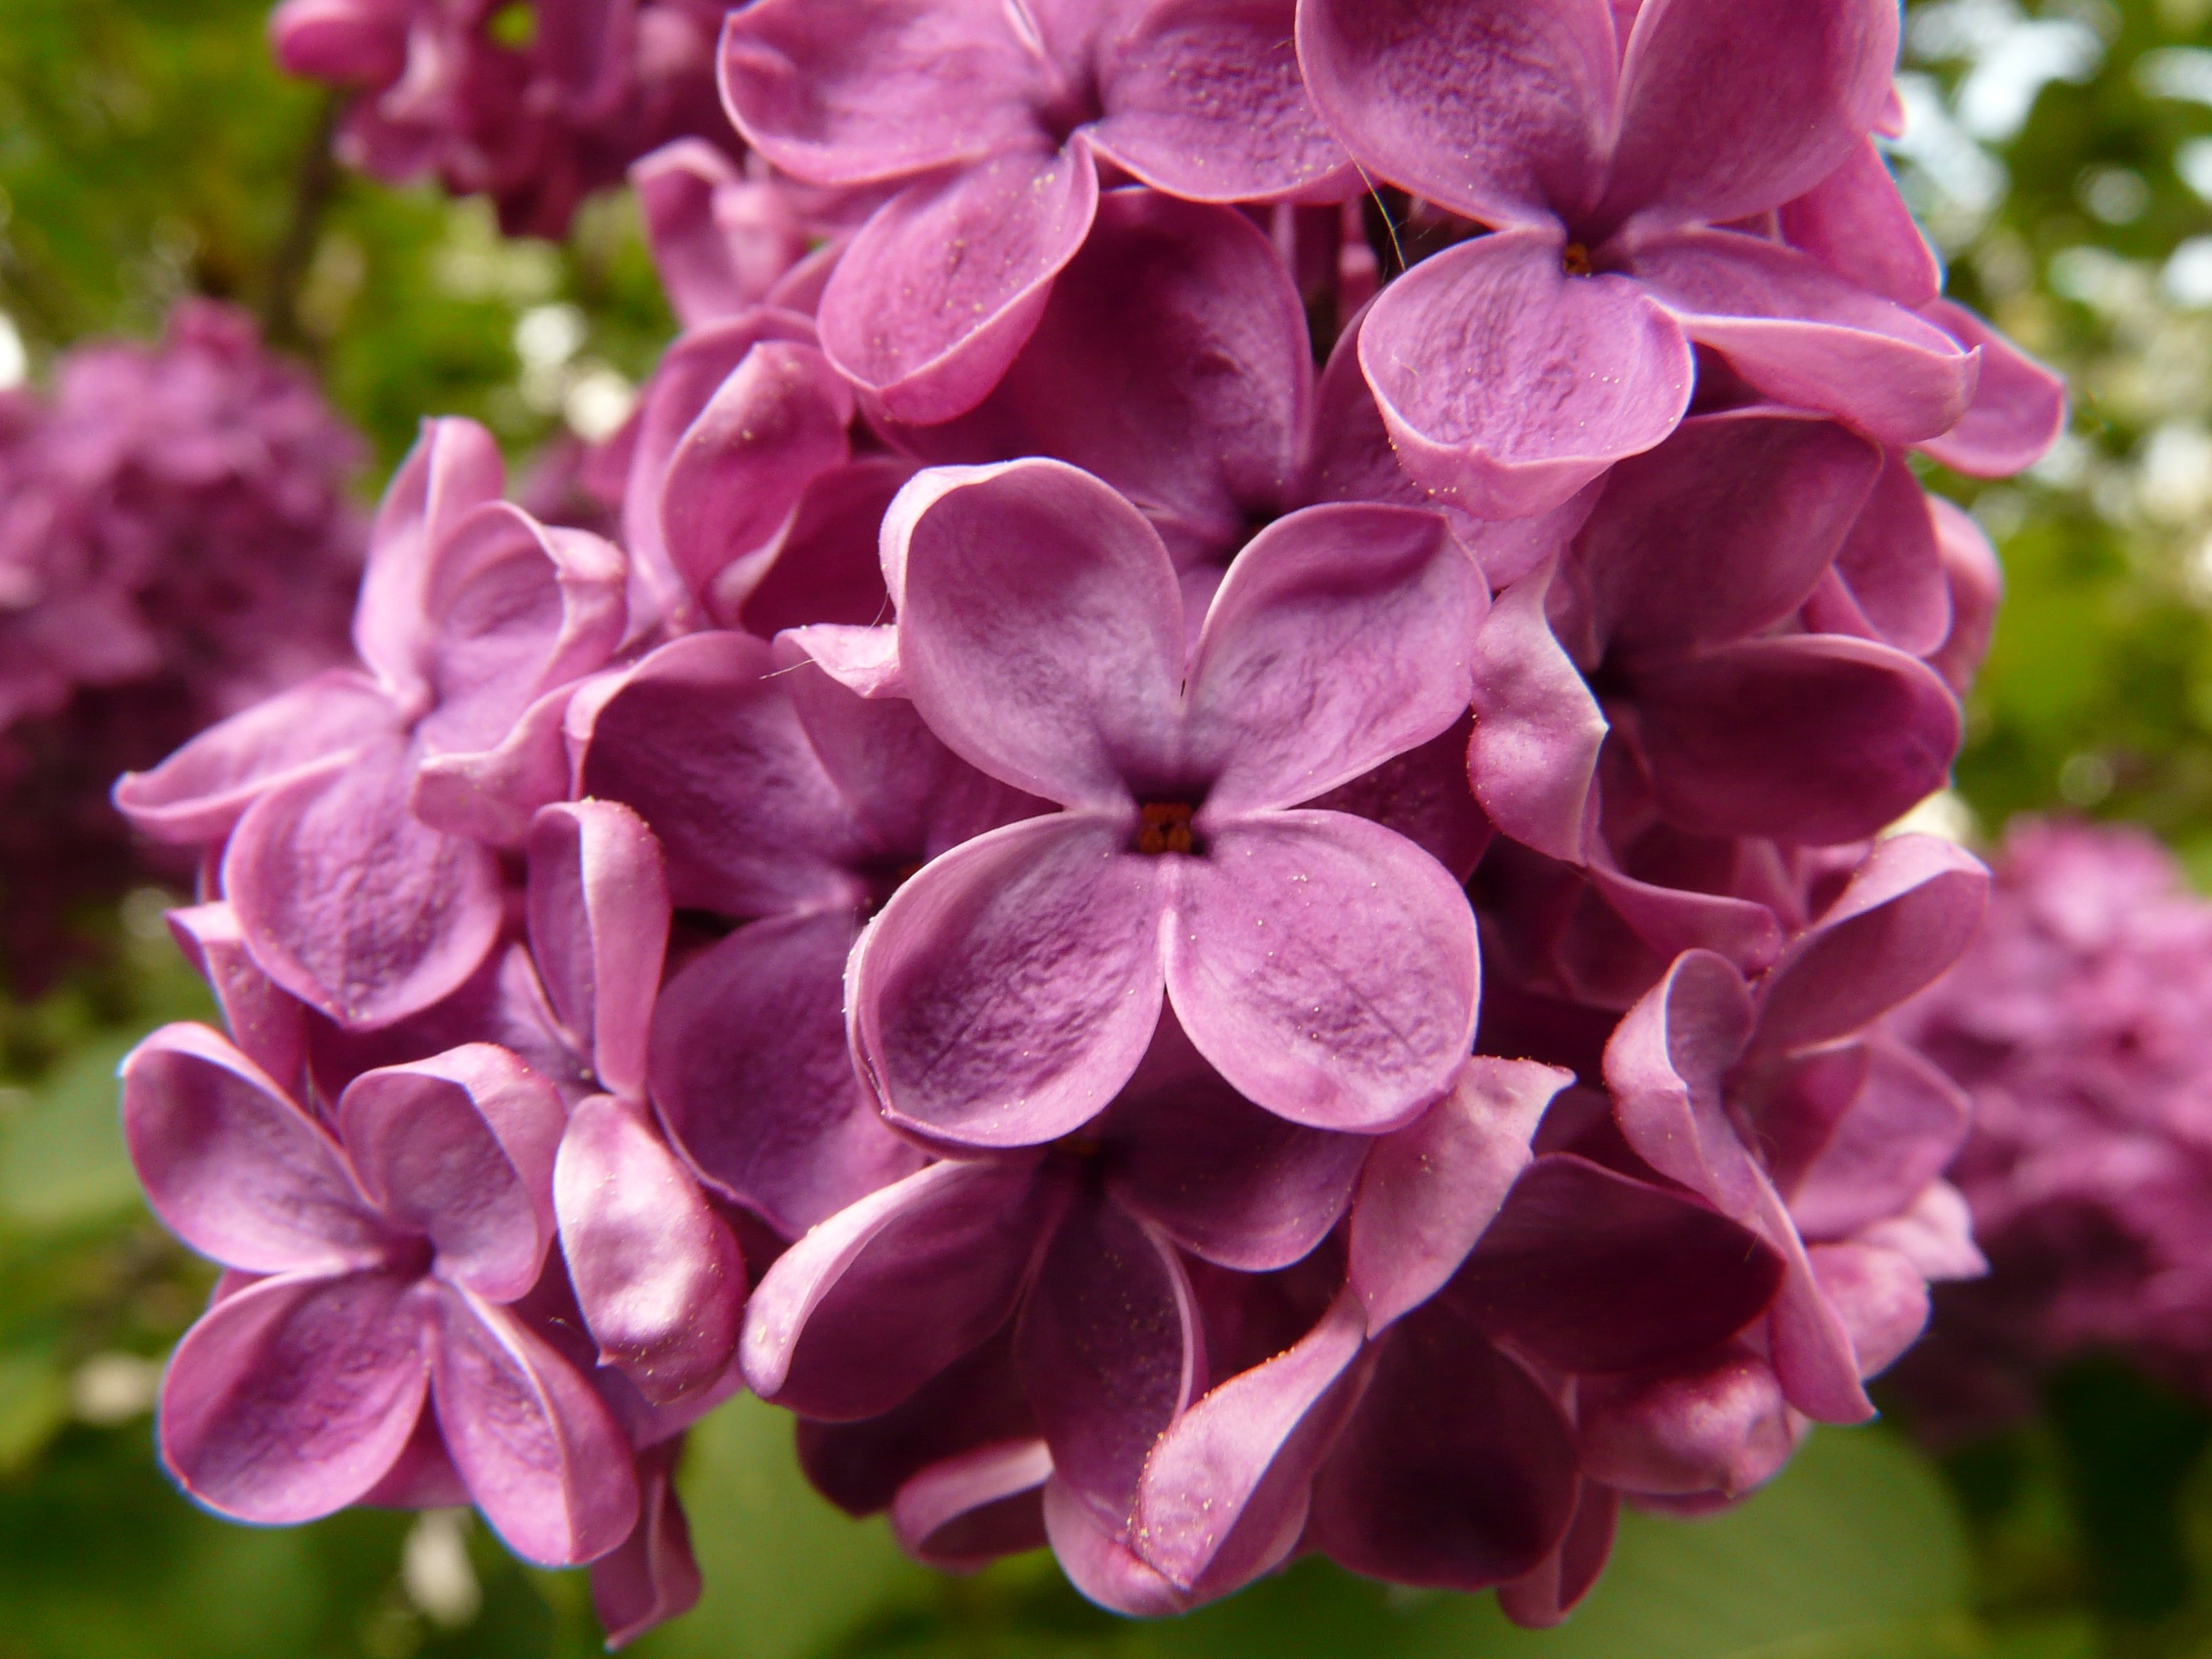
blossom, plant, flower, petal, bloom, bush, botany, flora, hydrangea, violet, lilac, ornamental shrub, macro photography, flowering plant, hydrangeaceae, common lilac, annual plant, land plant